Feu! Chatterton

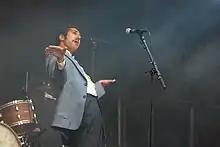
Arthur Teboul of Feu! Chatterton in 2016

Feu! Chatterton is a French pop/rock band from Paris formed in 2011. Their name is an homage to the poet Thomas Chatterton. In 2015, they released their first album, the critically acclaimed "Ici le jour (a tout enseveli)", having previously released the EPs "Feu! Chatterton" (2014)